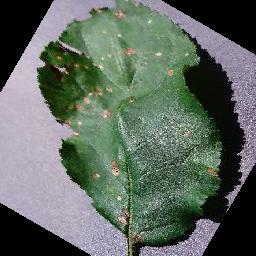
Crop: apple
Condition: black_rot